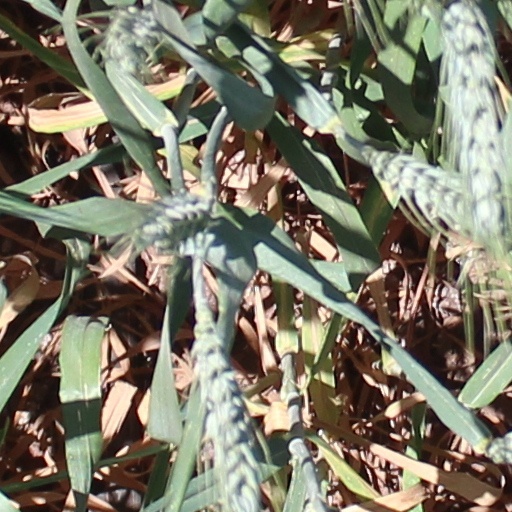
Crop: wheat